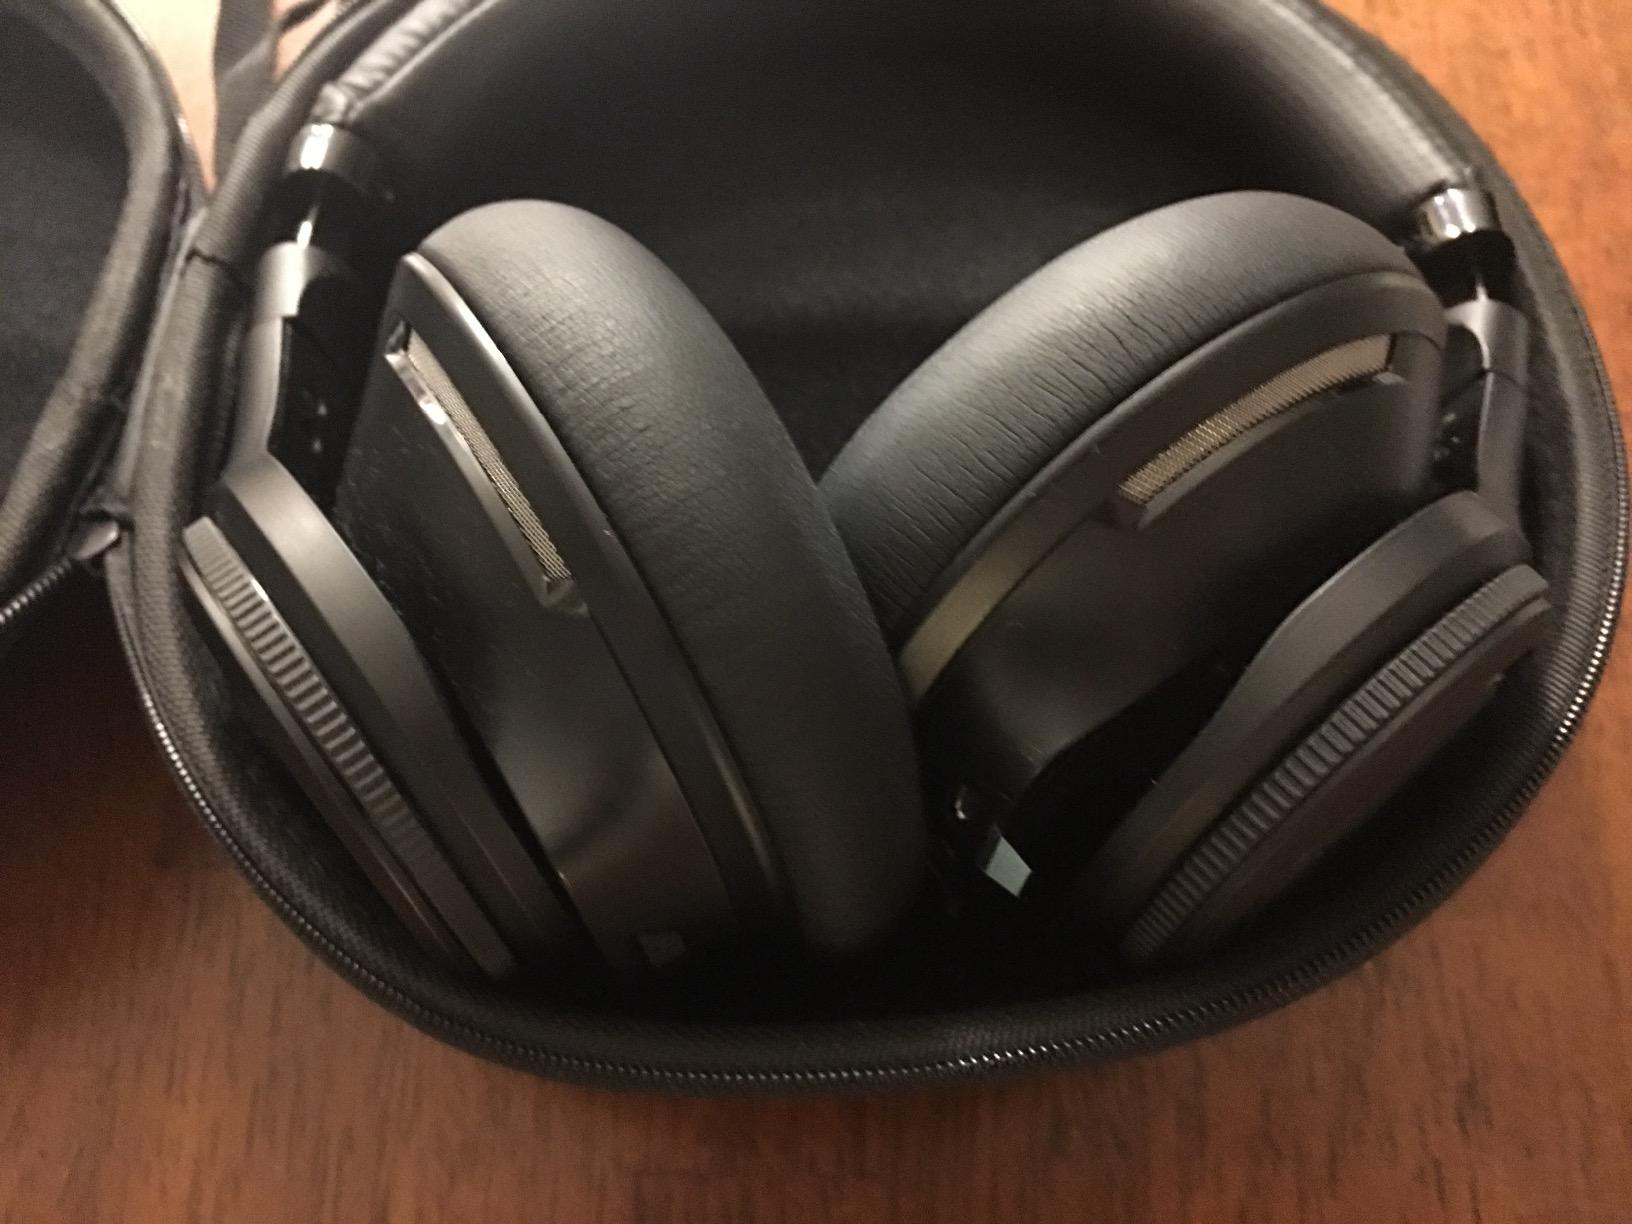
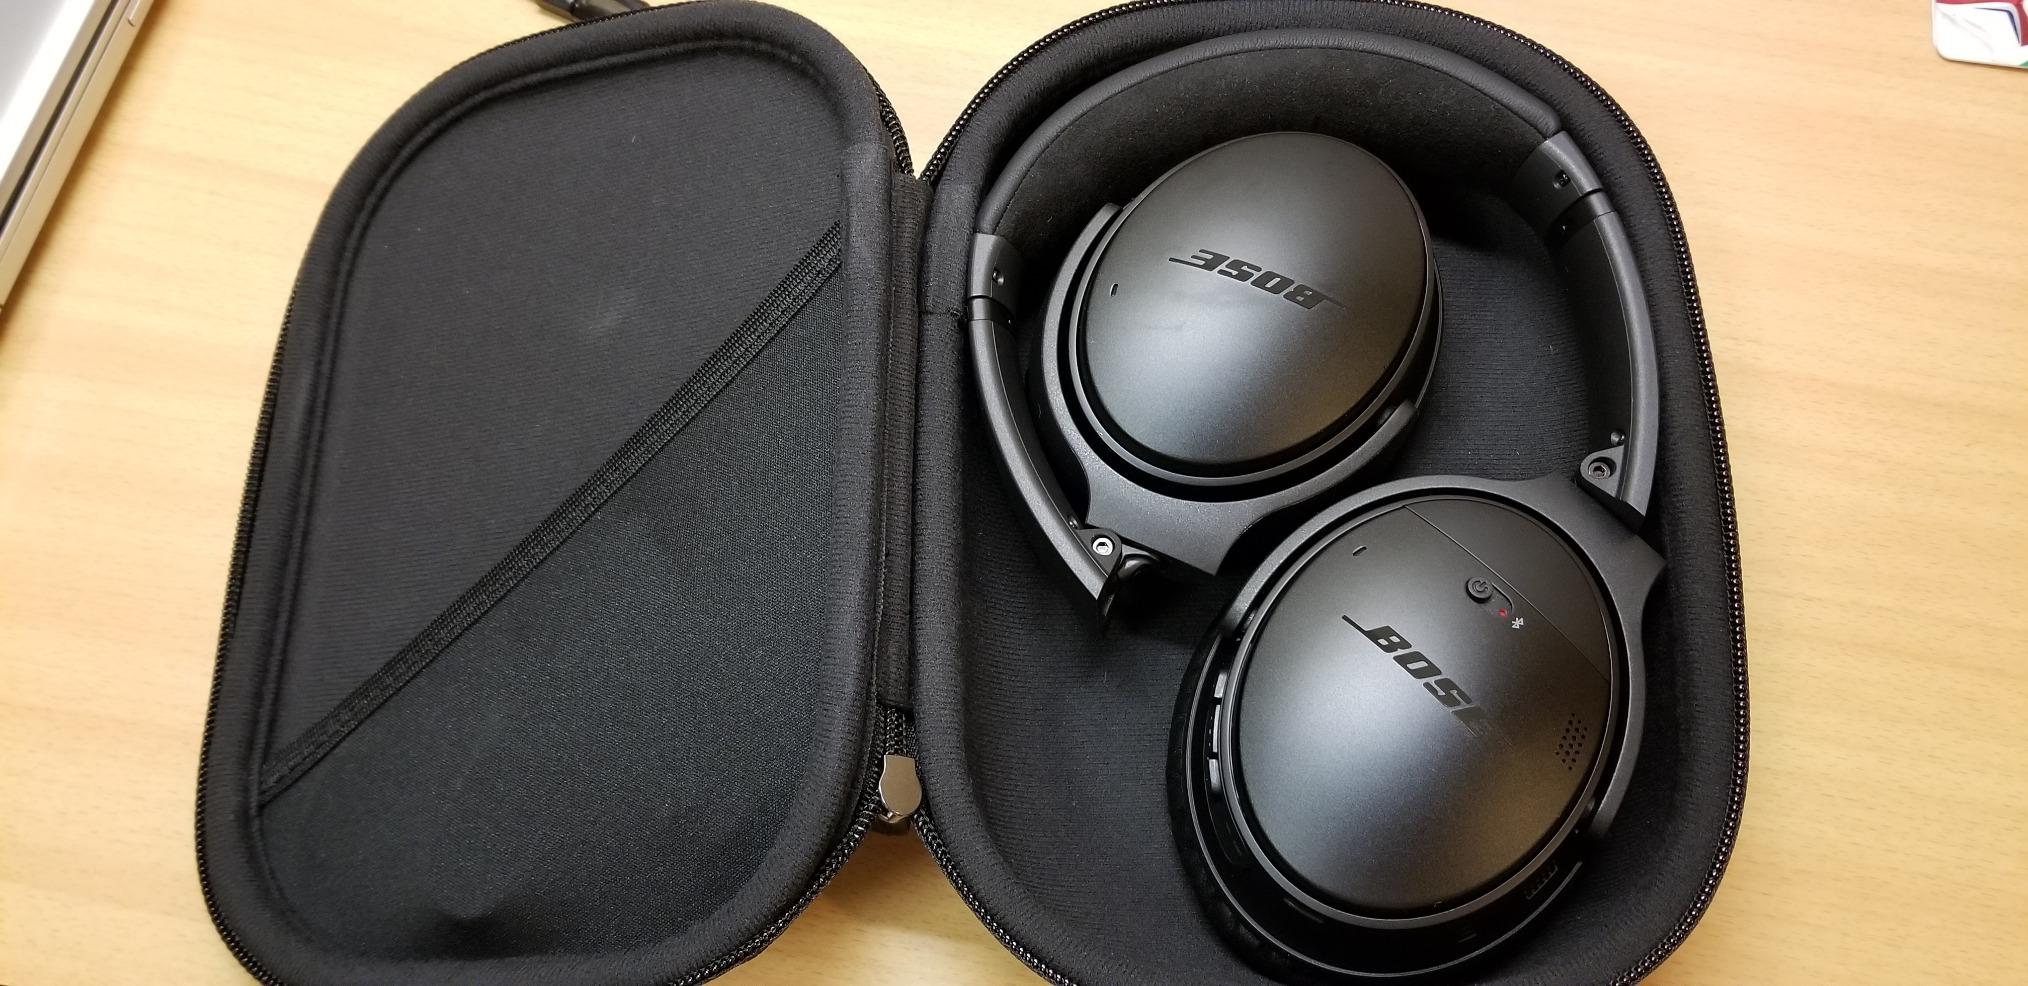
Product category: headphones
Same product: no